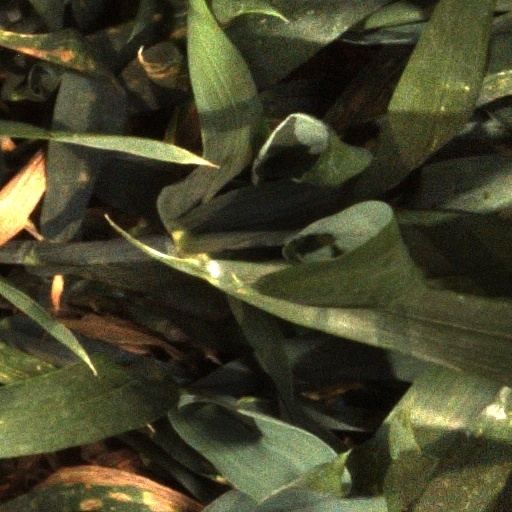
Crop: wheat